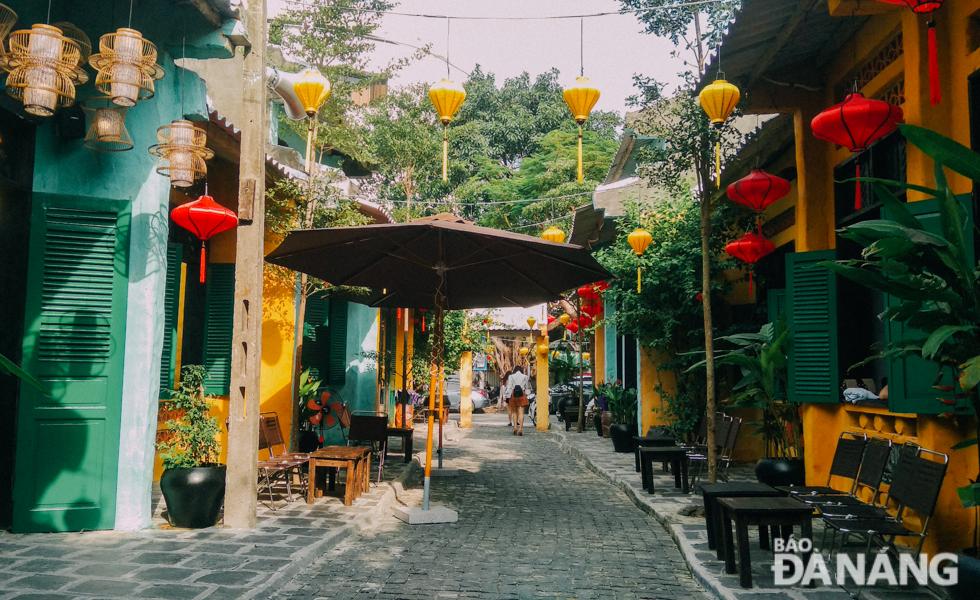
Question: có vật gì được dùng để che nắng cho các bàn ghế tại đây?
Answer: cây dù được dùng để che nắng cho các bàn ghế tại đây